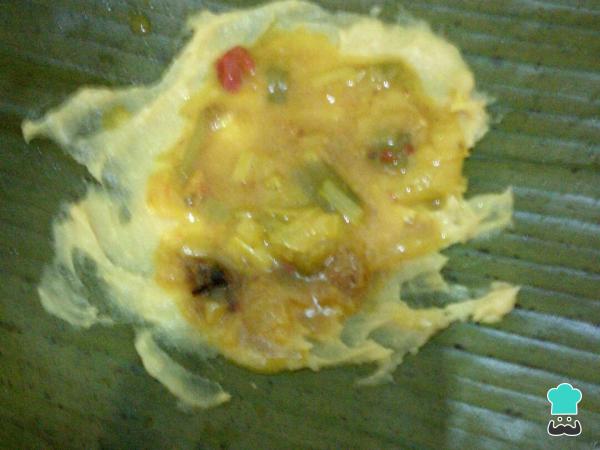
Luego se coloca el guiso que se ha preparado con cebolla junka, apio bien picado, un pimentón bien picado y bien finito, y el azafrán, y dos pastas de ricostilla para dar buen sabor al guiso, y sal al gusto.